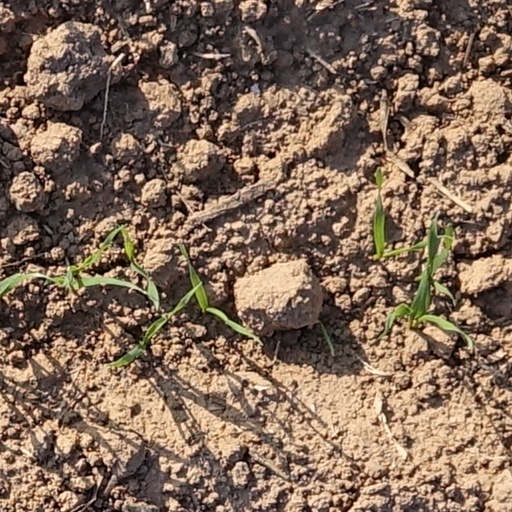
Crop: wheat